Zest (positive psychology)

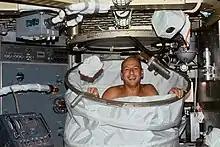
NASA astronaut Pete Conrad taking a shower aboard the Skylab space station.

Zest can be promoted in the workplace with the aim of contributing to a more positive approach to life by workers. This can indirectly affect their anticipation, excitement, and energy in the workplace and thereby perhaps increase their productivity.